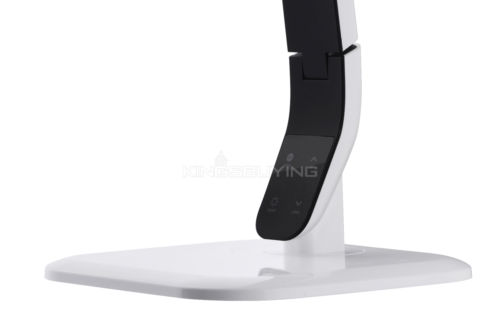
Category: lamp